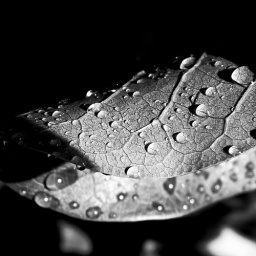
Leaves in black and white - It's dark, dark